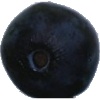
Label: blueberry